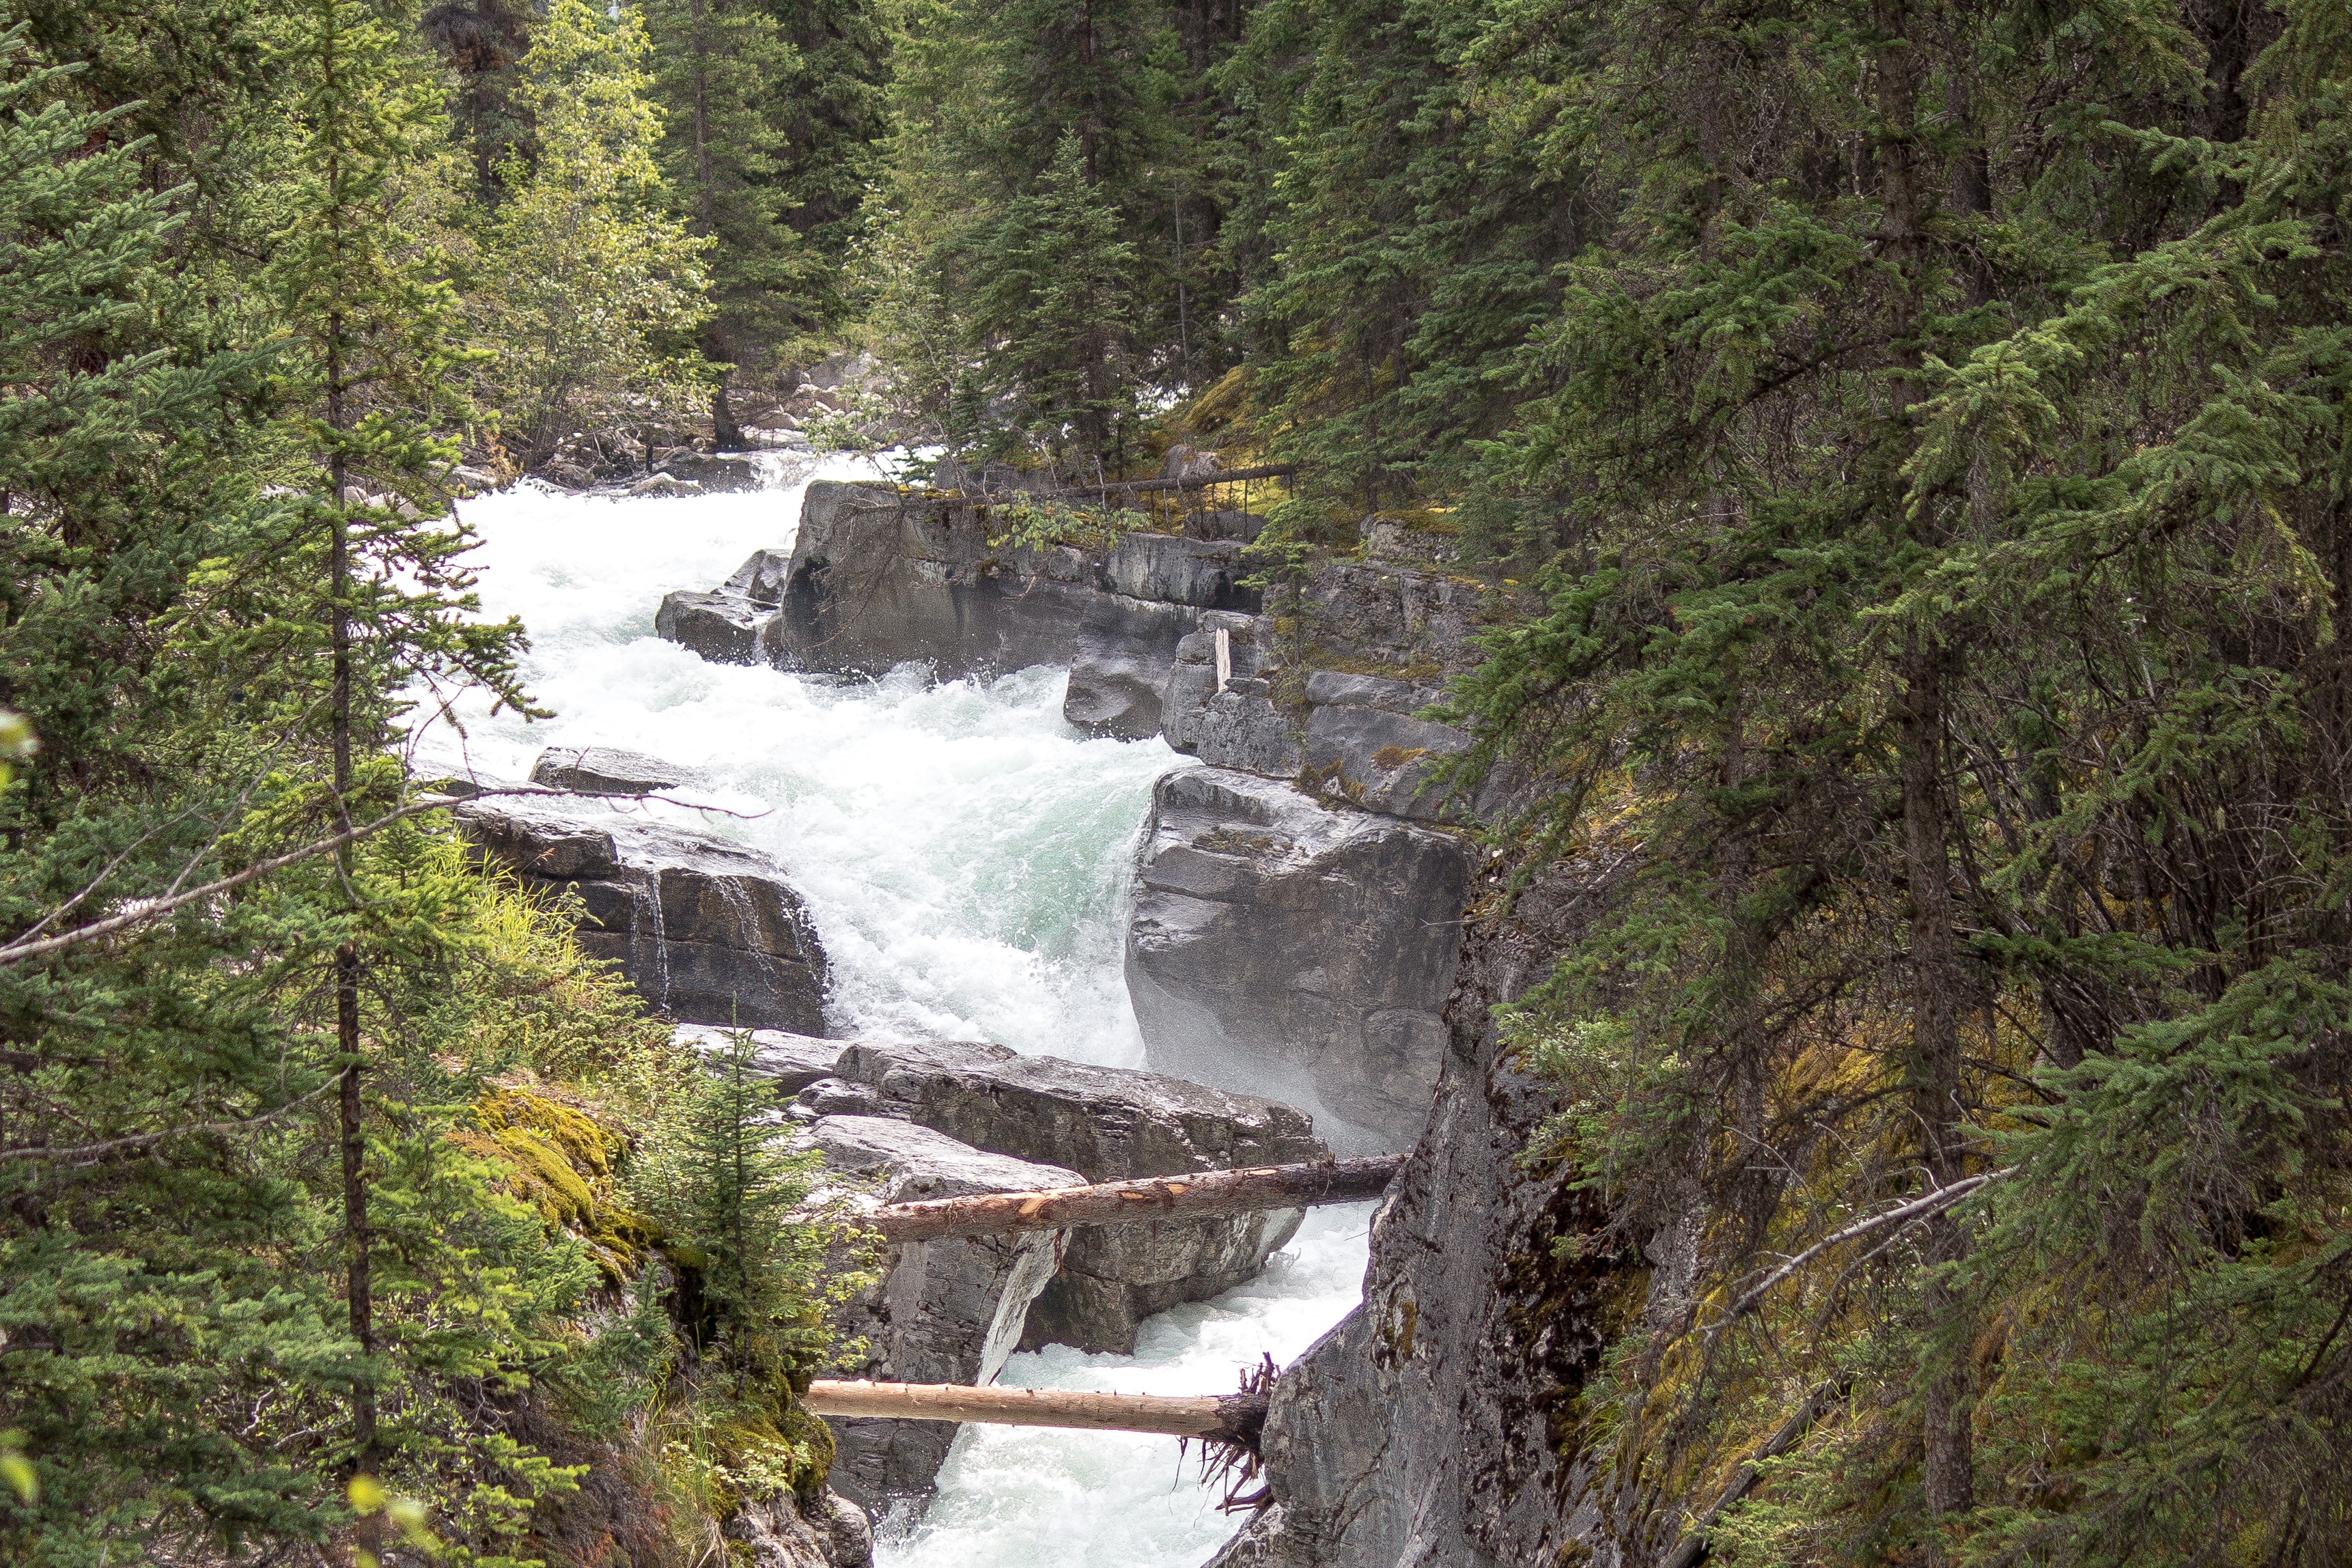
landscape, water, nature, forest, outdoor, waterfall, wilderness, wood, trail, white, river, valley, travel, wild, environment, stream, flow, flowing, natural, park, clean, rapid, rough, rocky, tourism, body of water, ecology, trees, rocks, stones, mountains, canada, rainforest, rapids, jasper, canadian, danger, ravine, wasserfall, fast, alberta, water feature, watercourse, nature reserve, state park, bubbling, rafting, gurgling, maligne, wild river, geological phenomenon